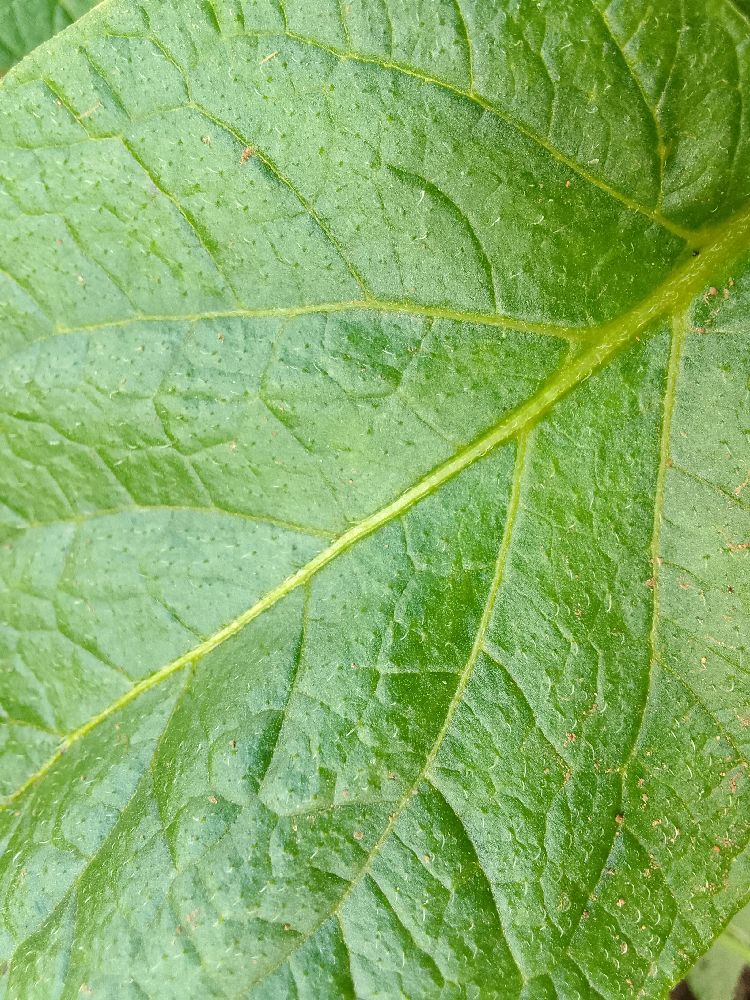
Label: Healthy